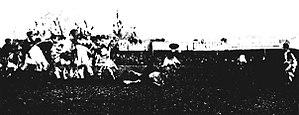
1922 (23 avril), Serratte réussit à passer le ballon à Billac en sortie de mêlée, malgré Struxiano.
Le championnat de France de rugby à XV de première série 1921-1922 est remporté par le Stade toulousain qui bat l'Aviron bayonnais en finale.